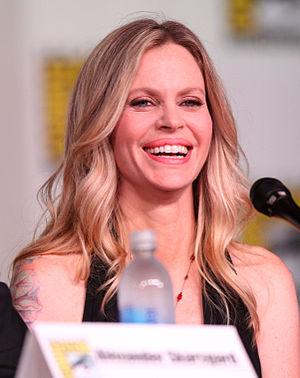
True Blood est une série télévisée dramatico-fantastique américaine, créée par Alan Ball, d’après la série de romances La Communauté du Sud de Charlaine Harris. Chaque saison correspond à un tome de cette saga romanesque, librement adaptée.